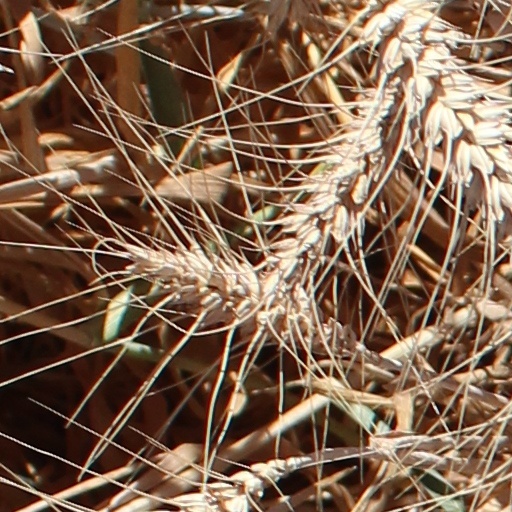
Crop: wheat